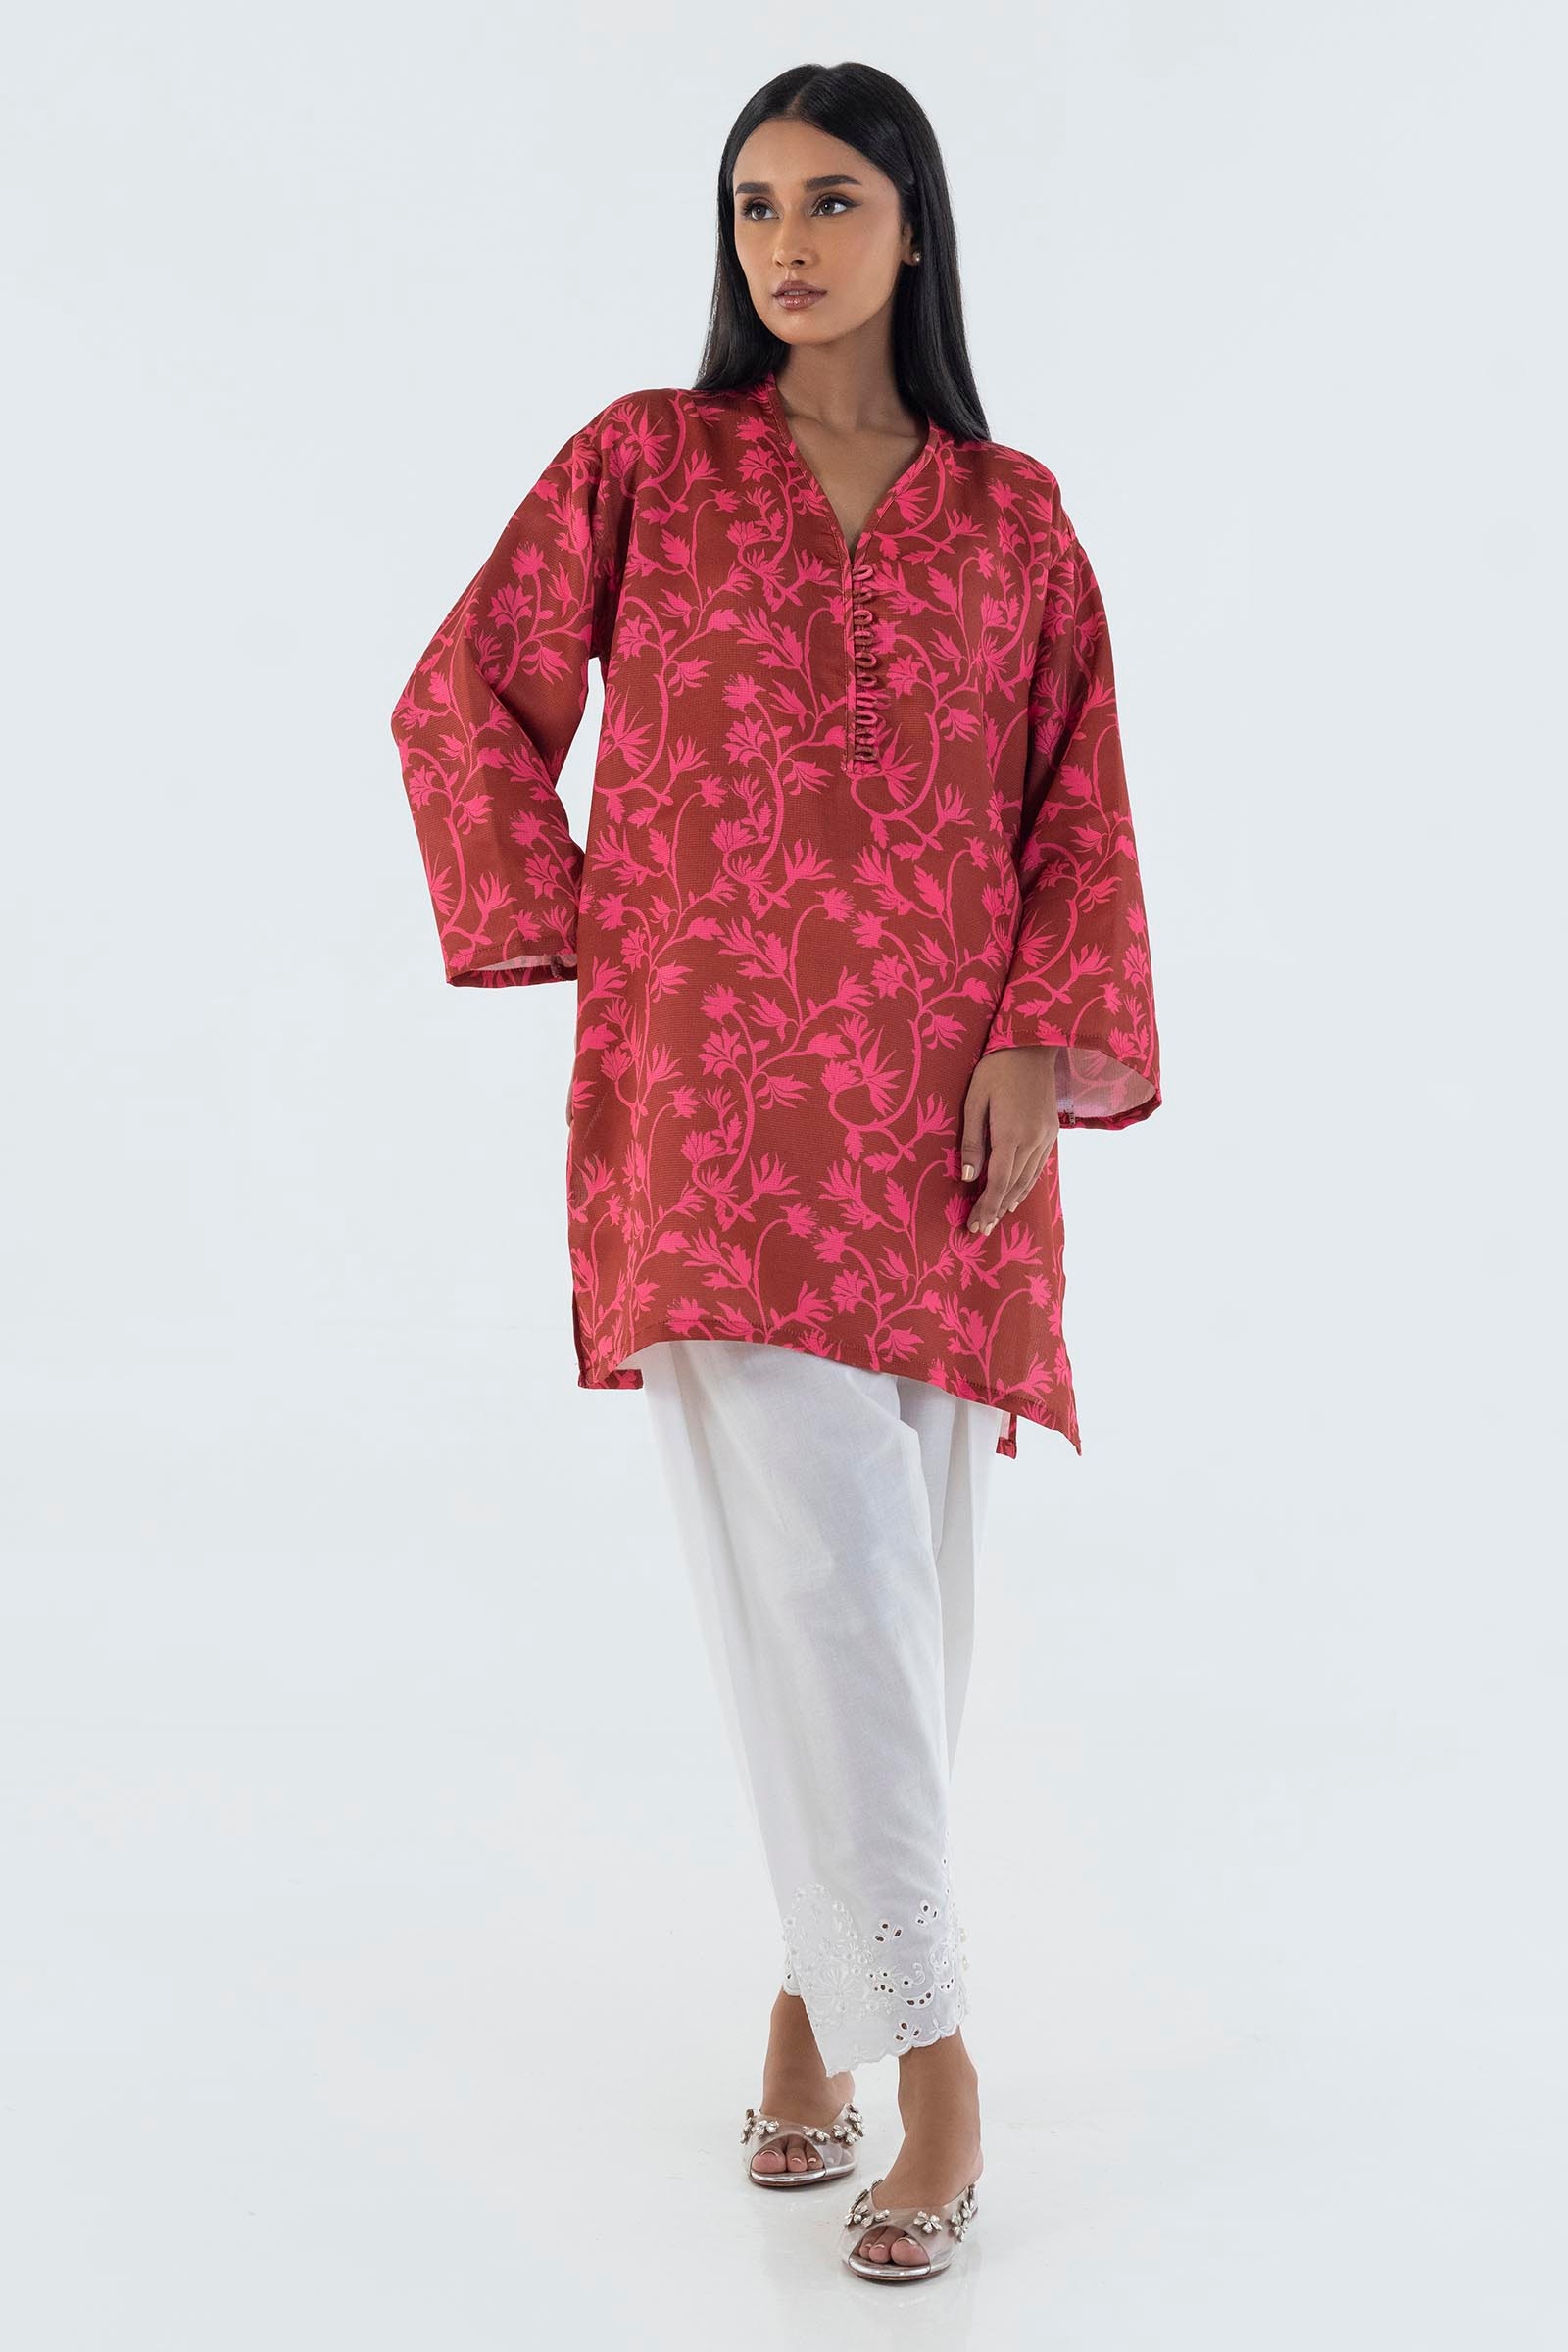
red multi floral print cotton tunic